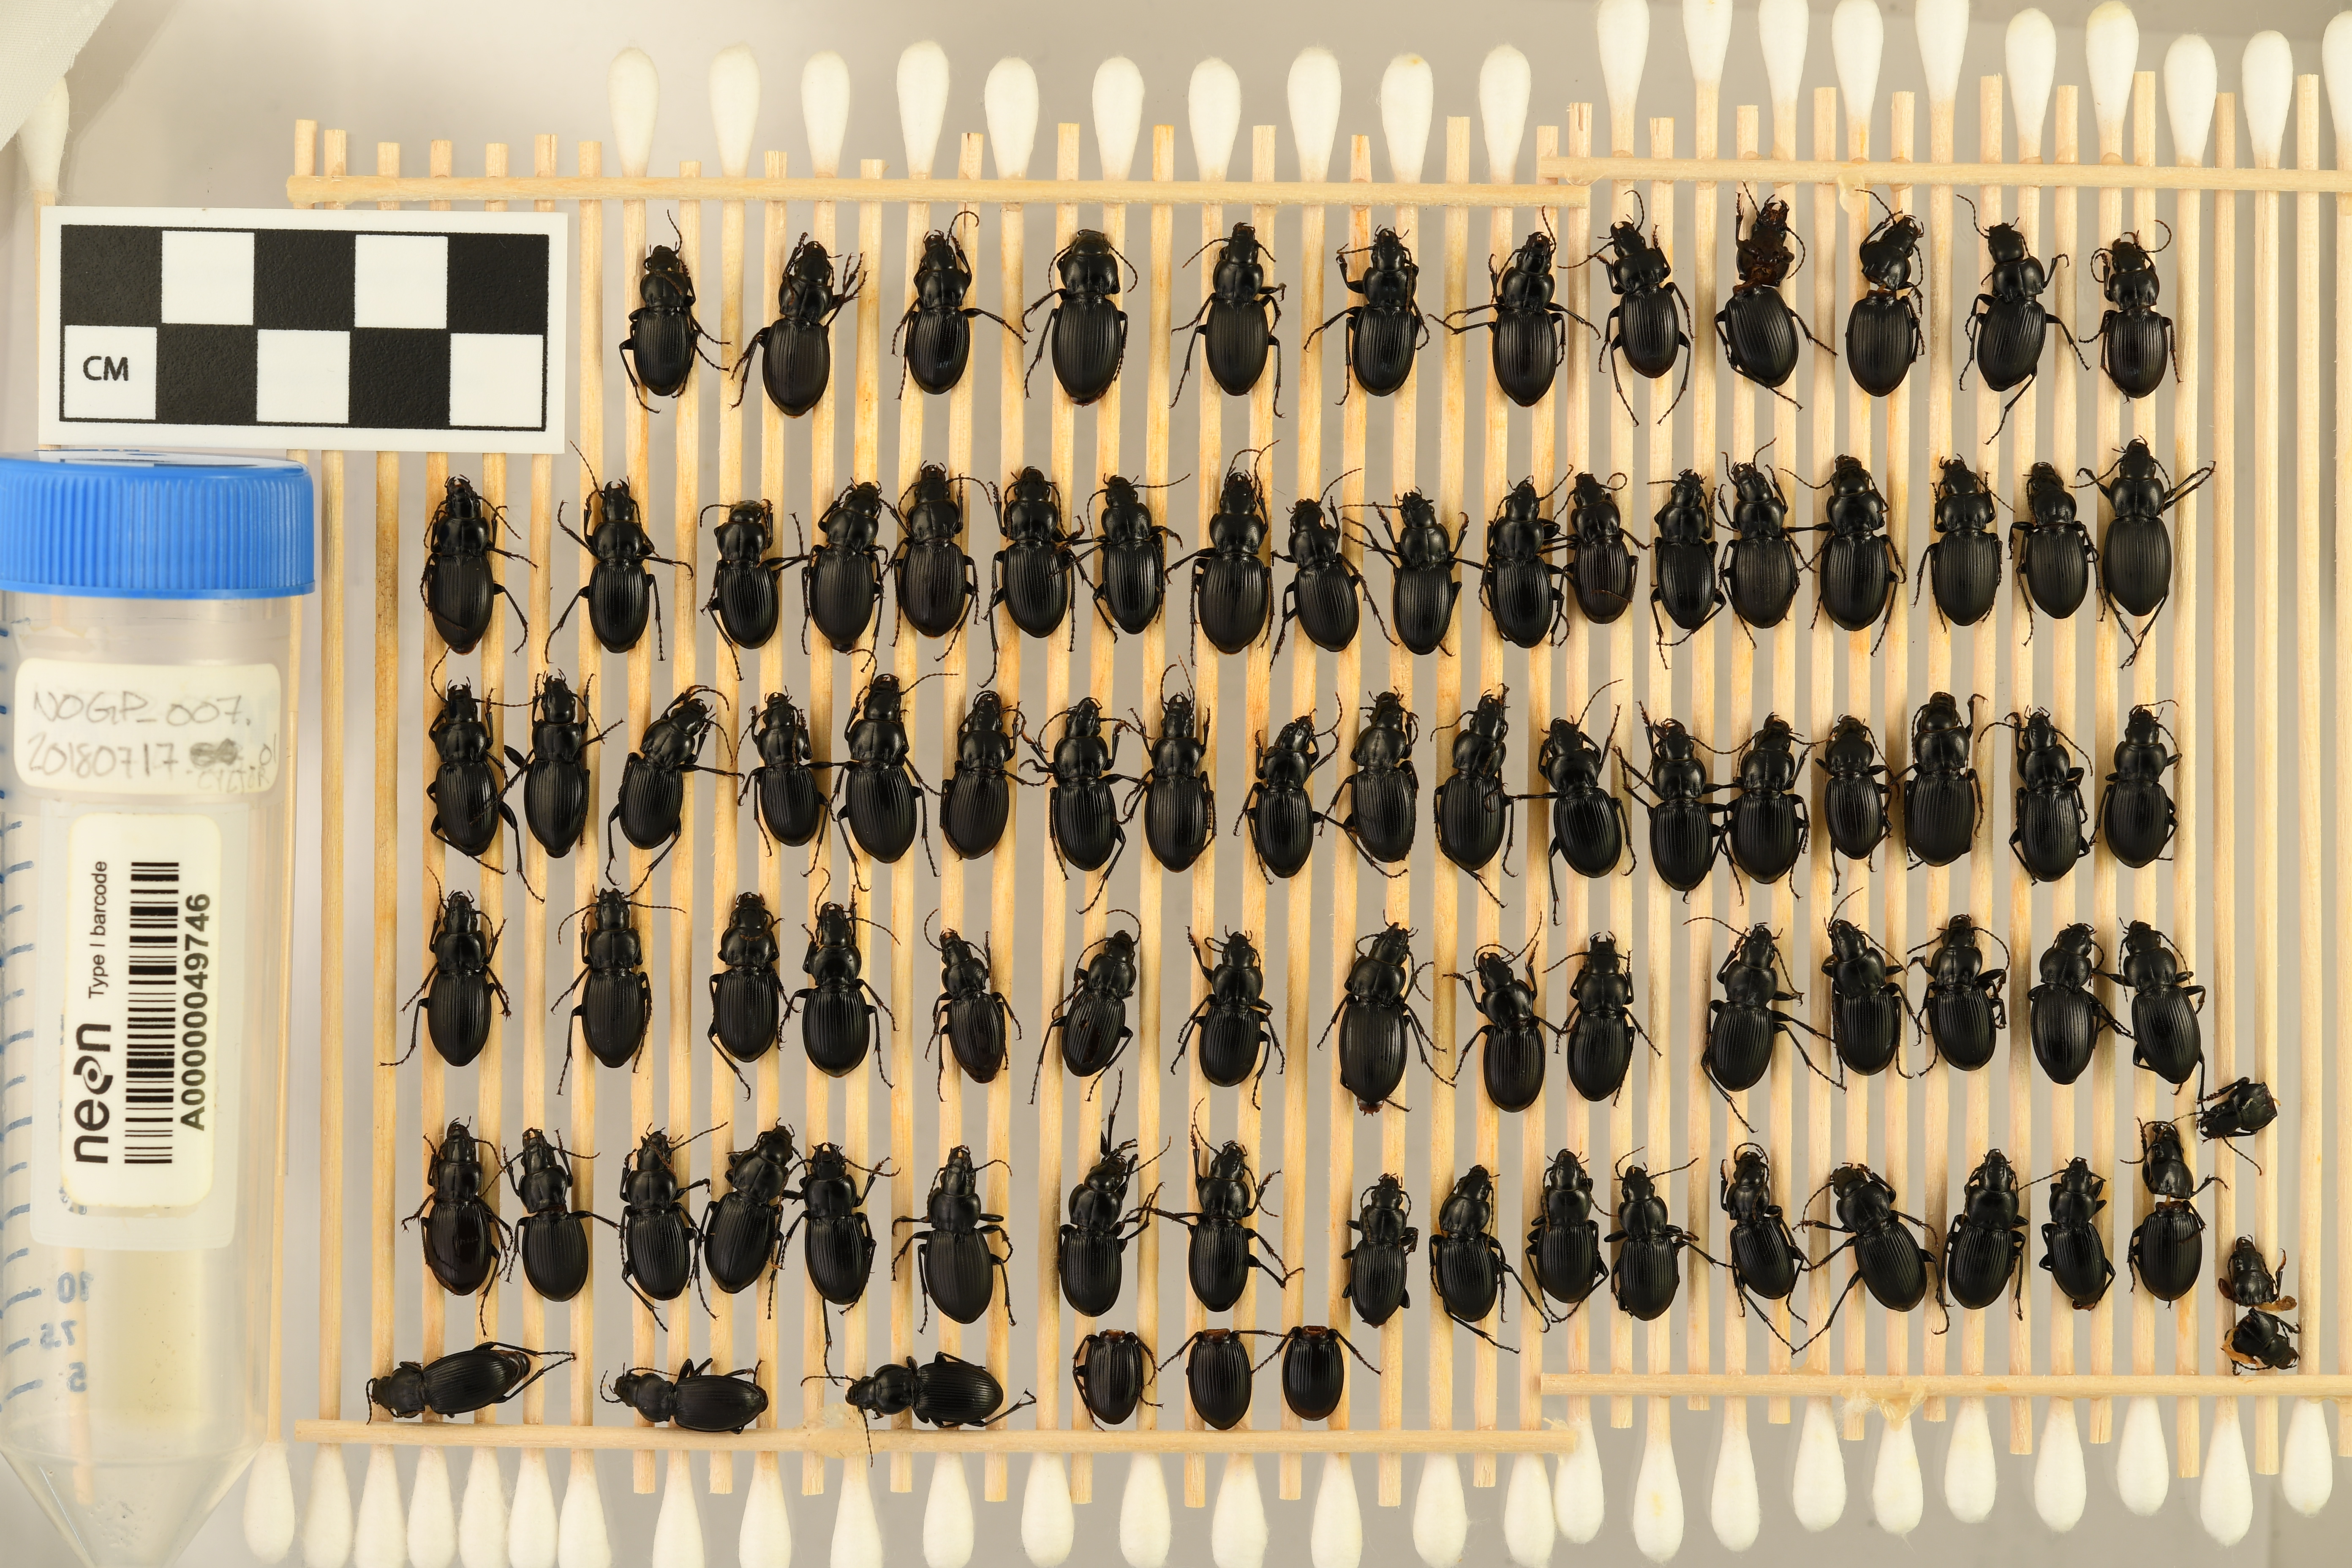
Cyclotrachelus torvus — Northern Great Plains Research Laboratory NEON, plot NOGP_007. Beetle 65, ElytraLength: 0.862 cm (lying flat: Yes)

Cyclotrachelus torvus — Northern Great Plains Research Laboratory NEON, plot NOGP_007. Beetle 65, ElytraWidth: 0.579 cm (lying flat: Yes)

Cyclotrachelus torvus — Northern Great Plains Research Laboratory NEON, plot NOGP_007. Beetle 66, ElytraLength: 0.9083 cm (lying flat: Yes)

Cyclotrachelus torvus — Northern Great Plains Research Laboratory NEON, plot NOGP_007. Beetle 66, ElytraWidth: 0.5661 cm (lying flat: Yes)

Cyclotrachelus torvus — Northern Great Plains Research Laboratory NEON, plot NOGP_007. Beetle 67, ElytraWidth: 0.6016 cm (lying flat: No)

Cyclotrachelus torvus — Northern Great Plains Research Laboratory NEON, plot NOGP_007. Beetle 67, ElytraLength: 0.977 cm (lying flat: No)

Cyclotrachelus torvus — Northern Great Plains Research Laboratory NEON, plot NOGP_007. Beetle 68, ElytraLength: 0.9193 cm (lying flat: Yes)

Cyclotrachelus torvus — Northern Great Plains Research Laboratory NEON, plot NOGP_007. Beetle 68, ElytraWidth: 0.5509 cm (lying flat: Yes)

Cyclotrachelus torvus — Northern Great Plains Research Laboratory NEON, plot NOGP_007. Beetle 69, ElytraLength: 0.9922 cm (lying flat: Yes)

Cyclotrachelus torvus — Northern Great Plains Research Laboratory NEON, plot NOGP_007. Beetle 69, ElytraWidth: 0.5922 cm (lying flat: Yes)

Cyclotrachelus torvus — Northern Great Plains Research Laboratory NEON, plot NOGP_007. Beetle 70, ElytraLength: 0.845 cm (lying flat: Yes)

Cyclotrachelus torvus — Northern Great Plains Research Laboratory NEON, plot NOGP_007. Beetle 70, ElytraWidth: 0.5492 cm (lying flat: Yes)

Cyclotrachelus torvus — Northern Great Plains Research Laboratory NEON, plot NOGP_007. Beetle 71, ElytraLength: 0.9018 cm (lying flat: Yes)

Cyclotrachelus torvus — Northern Great Plains Research Laboratory NEON, plot NOGP_007. Beetle 71, ElytraWidth: 0.5494 cm (lying flat: Yes)

Cyclotrachelus torvus — Northern Great Plains Research Laboratory NEON, plot NOGP_007. Beetle 72, ElytraLength: 0.862 cm (lying flat: Yes)

Cyclotrachelus torvus — Northern Great Plains Research Laboratory NEON, plot NOGP_007. Beetle 72, ElytraWidth: 0.5087 cm (lying flat: Yes)

Cyclotrachelus torvus — Northern Great Plains Research Laboratory NEON, plot NOGP_007. Beetle 73, ElytraLength: 0.8632 cm (lying flat: Yes)

Cyclotrachelus torvus — Northern Great Plains Research Laboratory NEON, plot NOGP_007. Beetle 73, ElytraWidth: 0.5368 cm (lying flat: Yes)

Cyclotrachelus torvus — Northern Great Plains Research Laboratory NEON, plot NOGP_007. Beetle 74, ElytraLength: 0.8168 cm (lying flat: Yes)

Cyclotrachelus torvus — Northern Great Plains Research Laboratory NEON, plot NOGP_007. Beetle 74, ElytraWidth: 0.5211 cm (lying flat: Yes)

Cyclotrachelus torvus — Northern Great Plains Research Laboratory NEON, plot NOGP_007. Beetle 75, ElytraLength: 0.8309 cm (lying flat: No)

Cyclotrachelus torvus — Northern Great Plains Research Laboratory NEON, plot NOGP_007. Beetle 75, ElytraWidth: 0.5218 cm (lying flat: No)

Cyclotrachelus torvus — Northern Great Plains Research Laboratory NEON, plot NOGP_007. Beetle 76, ElytraLength: 0.8137 cm (lying flat: Yes)

Cyclotrachelus torvus — Northern Great Plains Research Laboratory NEON, plot NOGP_007. Beetle 76, ElytraWidth: 0.5126 cm (lying flat: Yes)

Cyclotrachelus torvus — Northern Great Plains Research Laboratory NEON, plot NOGP_007. Beetle 77, ElytraLength: 0.8568 cm (lying flat: Yes)

Cyclotrachelus torvus — Northern Great Plains Research Laboratory NEON, plot NOGP_007. Beetle 77, ElytraWidth: 0.5795 cm (lying flat: Yes)

Cyclotrachelus torvus — Northern Great Plains Research Laboratory NEON, plot NOGP_007. Beetle 78, ElytraLength: 0.8573 cm (lying flat: Yes)

Cyclotrachelus torvus — Northern Great Plains Research Laboratory NEON, plot NOGP_007. Beetle 78, ElytraWidth: 0.5534 cm (lying flat: Yes)

Cyclotrachelus torvus — Northern Great Plains Research Laboratory NEON, plot NOGP_007. Beetle 79, ElytraLength: 0.8066 cm (lying flat: No)

Cyclotrachelus torvus — Northern Great Plains Research Laboratory NEON, plot NOGP_007. Beetle 79, ElytraWidth: 0.514 cm (lying flat: No)

Cyclotrachelus torvus — Northern Great Plains Research Laboratory NEON, plot NOGP_007. Beetle 80, ElytraLength: 0.8873 cm (lying flat: Yes)

Cyclotrachelus torvus — Northern Great Plains Research Laboratory NEON, plot NOGP_007. Beetle 80, ElytraWidth: 0.5774 cm (lying flat: Yes)

Cyclotrachelus torvus — Northern Great Plains Research Laboratory NEON, plot NOGP_007. Beetle 81, ElytraLength: 0.9982 cm (lying flat: Yes)

Cyclotrachelus torvus — Northern Great Plains Research Laboratory NEON, plot NOGP_007. Beetle 81, ElytraWidth: 0.5126 cm (lying flat: Yes)

Cyclotrachelus torvus — Northern Great Plains Research Laboratory NEON, plot NOGP_007. Beetle 82, ElytraLength: 0.9437 cm (lying flat: Yes)

Cyclotrachelus torvus — Northern Great Plains Research Laboratory NEON, plot NOGP_007. Beetle 82, ElytraWidth: 0.507 cm (lying flat: Yes)

Cyclotrachelus torvus — Northern Great Plains Research Laboratory NEON, plot NOGP_007. Beetle 83, ElytraWidth: 0.5353 cm (lying flat: Yes)

Cyclotrachelus torvus — Northern Great Plains Research Laboratory NEON, plot NOGP_007. Beetle 83, ElytraLength: 0.889 cm (lying flat: Yes)

Cyclotrachelus torvus — Northern Great Plains Research Laboratory NEON, plot NOGP_007. Beetle 84, ElytraLength: 0.8592 cm (lying flat: Yes)

Cyclotrachelus torvus — Northern Great Plains Research Laboratory NEON, plot NOGP_007. Beetle 84, ElytraWidth: 0.5213 cm (lying flat: Yes)

Cyclotrachelus torvus — Northern Great Plains Research Laboratory NEON, plot NOGP_007. Beetle 85, ElytraLength: 0.9031 cm (lying flat: Yes)

Cyclotrachelus torvus — Northern Great Plains Research Laboratory NEON, plot NOGP_007. Beetle 85, ElytraWidth: 0.5494 cm (lying flat: Yes)

Cyclotrachelus torvus — Northern Great Plains Research Laboratory NEON, plot NOGP_007. Beetle 86, ElytraLength: 0.8168 cm (lying flat: Yes)

Cyclotrachelus torvus — Northern Great Plains Research Laboratory NEON, plot NOGP_007. Beetle 86, ElytraWidth: 0.5494 cm (lying flat: Yes)